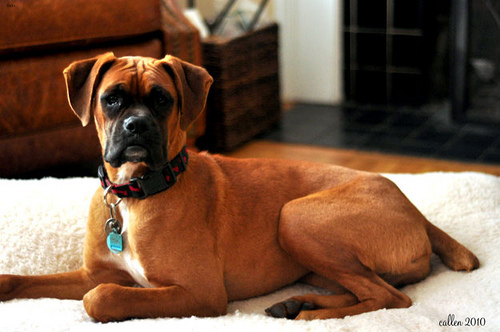
Animal: dog
Breed: boxer